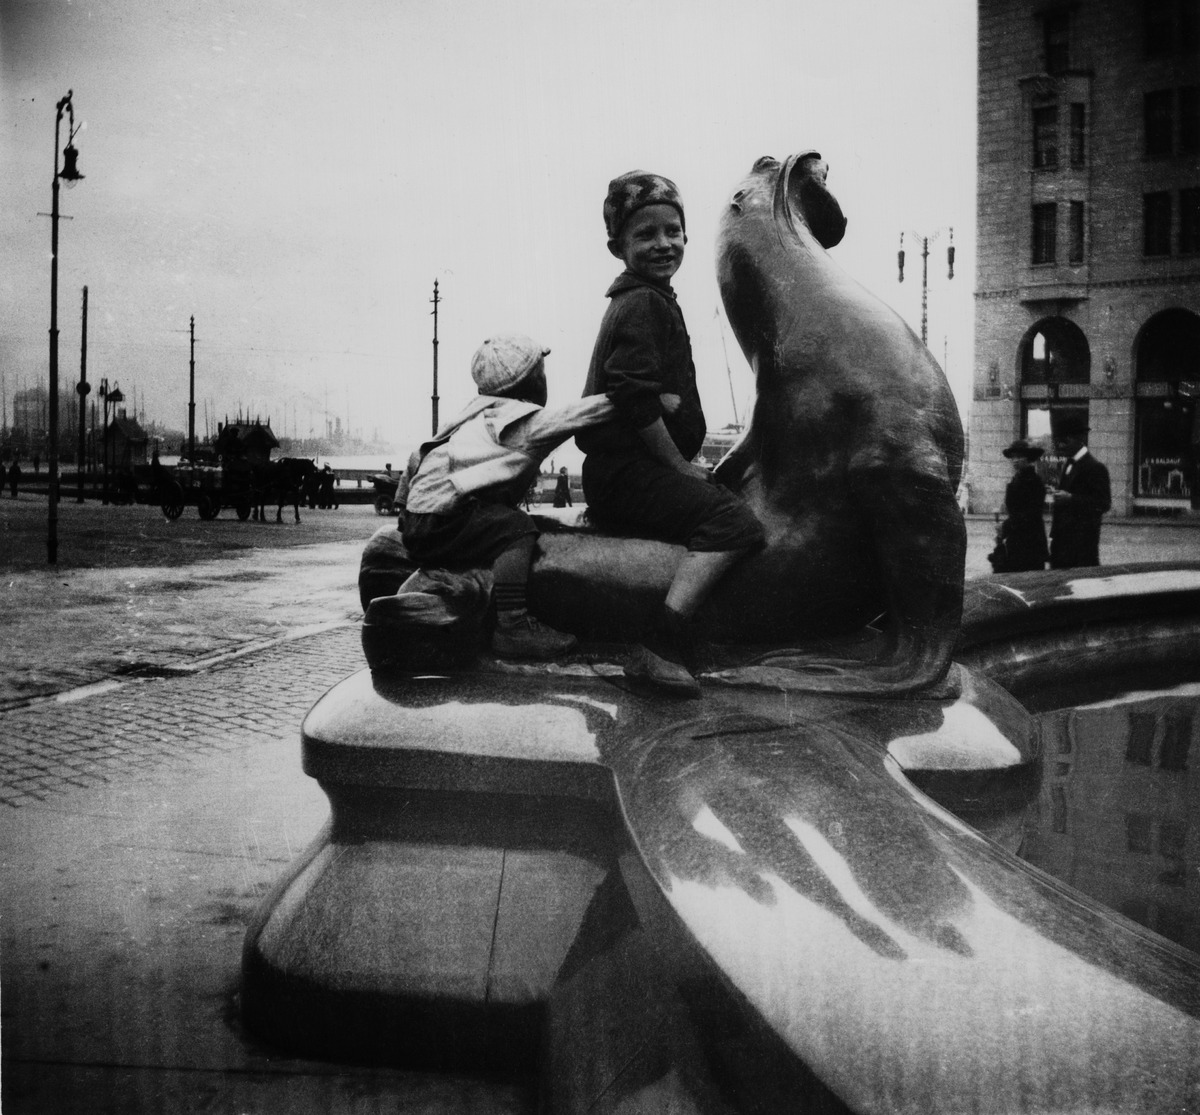
Lapsia ratsastamassa hylkeellä Havis Amandan luona Kauppatorilla
sisällön kuvaus: Lapsia ratsastamassa hylkeellä Havis Amandan luona Kauppatorilla. mustavalkoinen
Kuvaaja: Timiriasew, Ivan, valokuvaaja
Ajankohta: kuvausaika 1915
Paikka: Suomi, Uusimaa, Helsinki, Kaartinkaupunki Helsinki, Kauppatori
Aiheet: lapset, pojat, patsaat